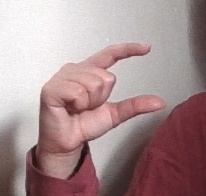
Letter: dal